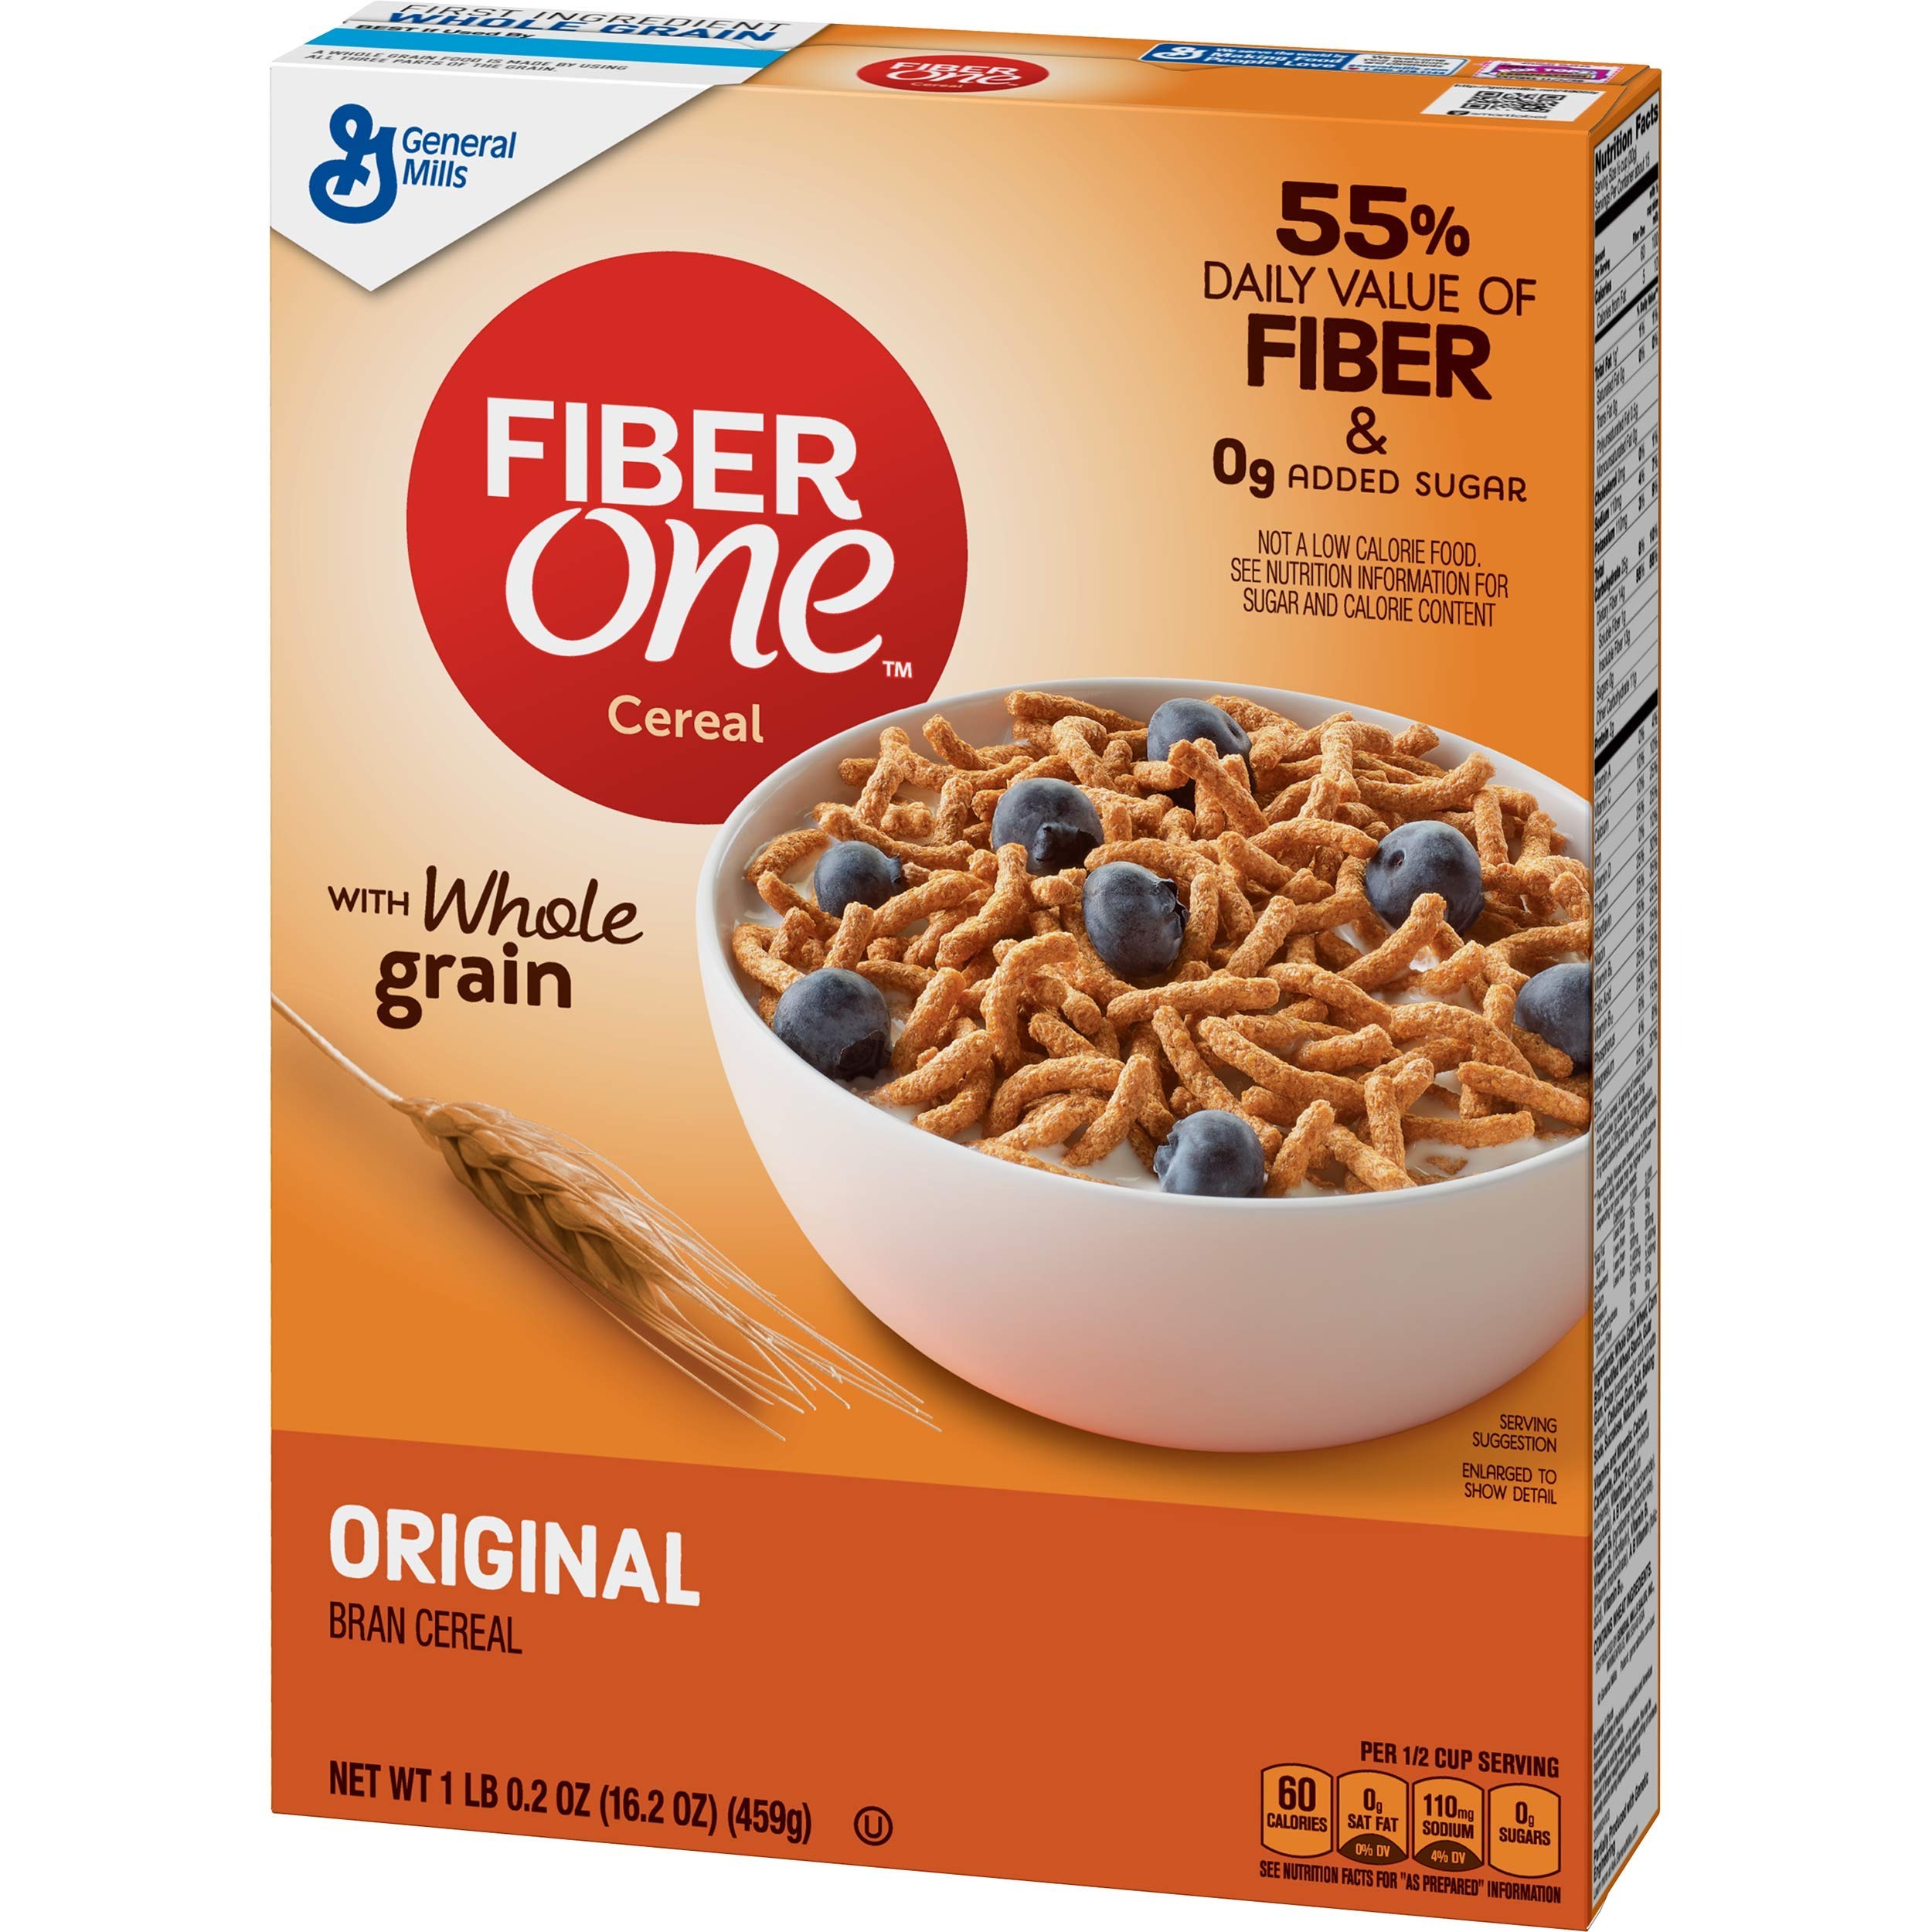
Item Name: Fiber One Cereal Original 16.2 oz Box
Bullet Point 1: FUEL YOUR MORNING: Delicious bran cereal that contains whole grains to help get your morning started
Bullet Point 2: WHOLE GRAIN: Made with 13 grams of whole grain per serving
Bullet Point 3: HIGH FIBER: Contains 55% Daily Value of Fiber Diets high in fiber can help keep your digestive system on track, yet only 1 out of 10 Americans get enough
Bullet Point 4: NUTRIENT-RICH BREAKFAST: 60 calories per serving and packed with 10 vitamins and minerals
Bullet Point 5: BOX CONTAINS: 1 cereal box, 16.2 oz A tasty and nutritious cereal for the whole family
Value: 16.2
Unit: Ounce

Price: 4.98